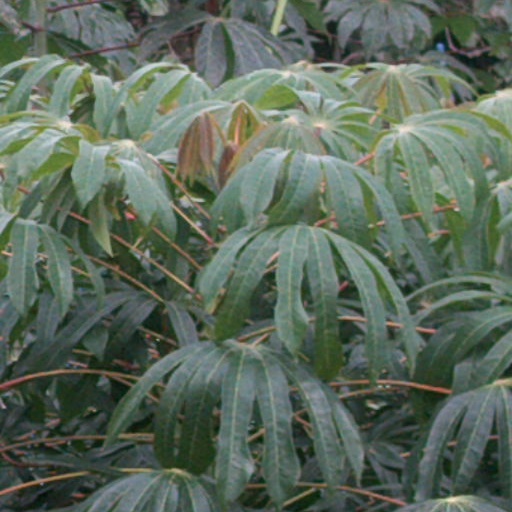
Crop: cassava